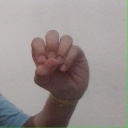
अक्षर: उ